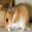
Label: hamster